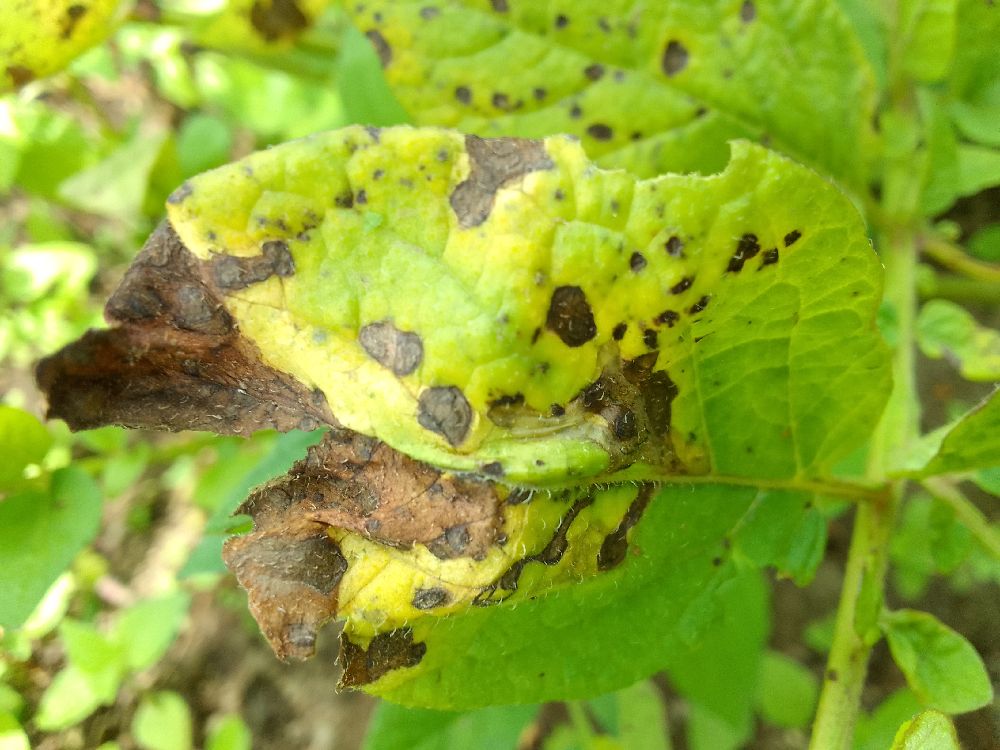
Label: Early blight